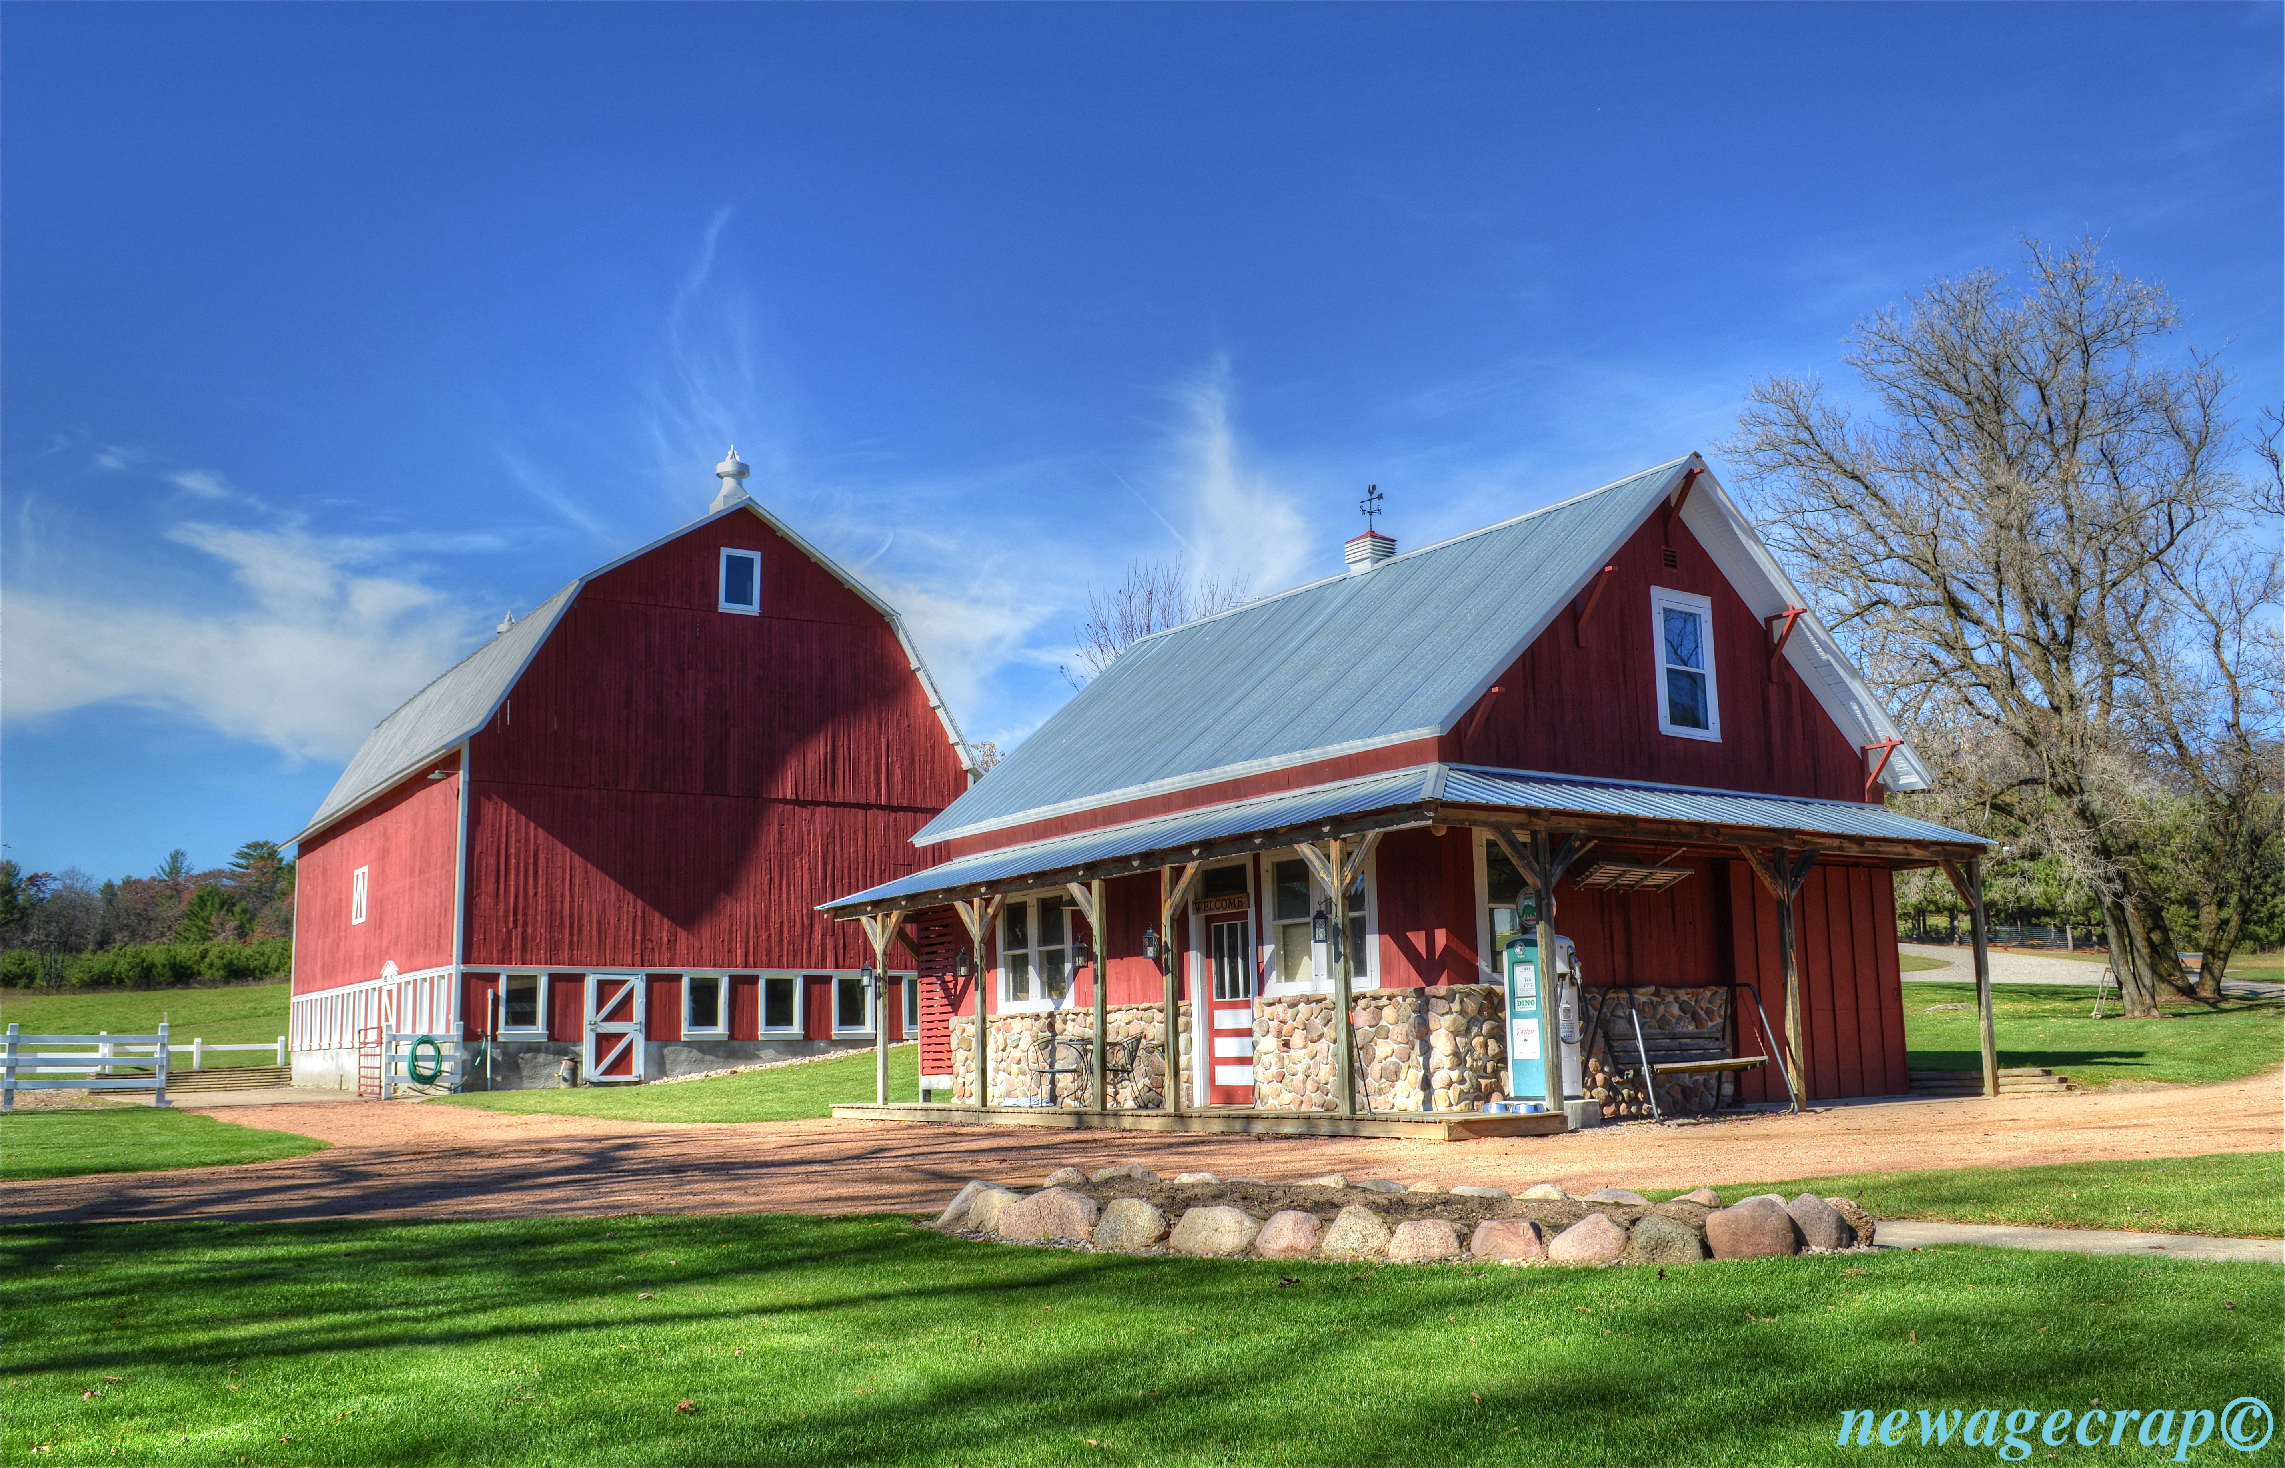
farm, house, building, barn, home, rustic, rural, farming, cottage, autumn, property, nikon, farms, resort, barns, estate, nikond3200, centralwisconsin, newagecrapphotography, wisconsinbarn, wisconsinfarm, rusticwisconsin, ruralwisconsin, wisconsin, farmbuildings, waupacacounty, october2014, farmington, iceagetrail, waupacacountywisconsin, wellkeptbarn, cobbtownwisconsin, real estate